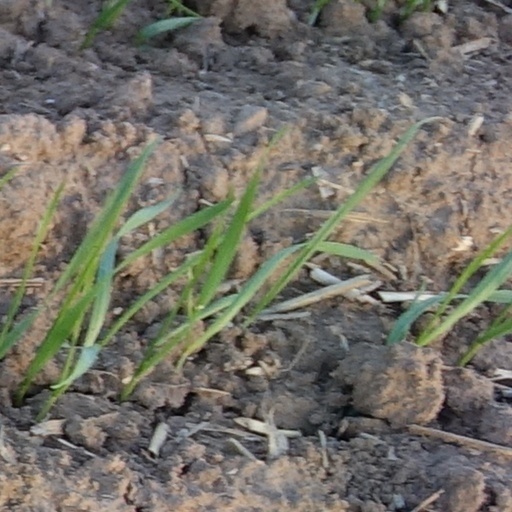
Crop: wheat